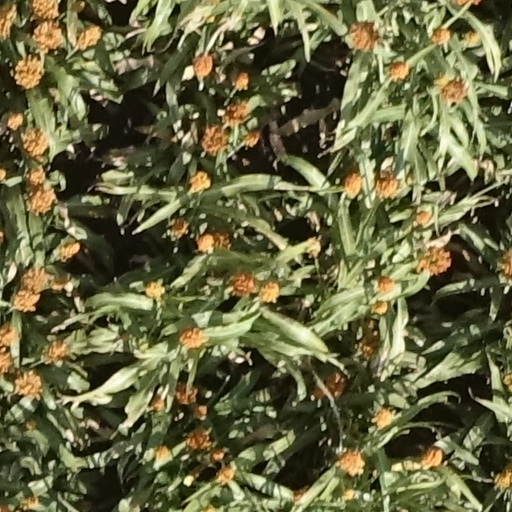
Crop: sorghum